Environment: real
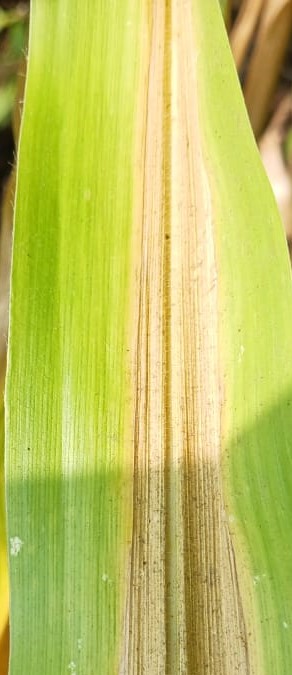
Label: nitrogen_deficiency